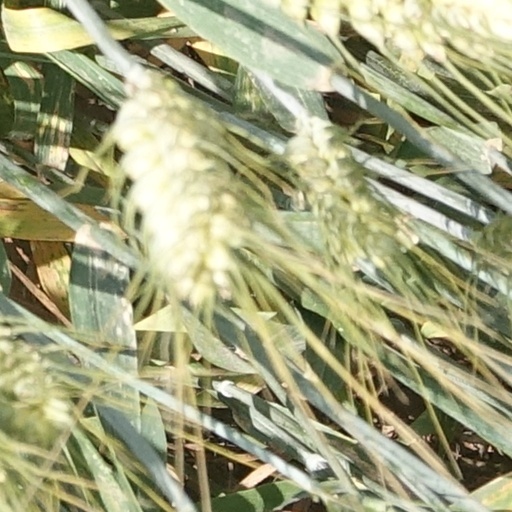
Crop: wheat